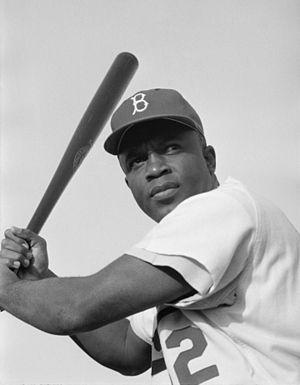
Jack Roosevelt Robinson, dit Jackie Robinson, né le 31 janvier 1919 à Cairo en Géorgie et mort le 24 octobre 1972 à Stamford dans le Connecticut, est un joueur américain de baseball ayant évolué dans la Ligue majeure de 1947 à 1956. Le 15 avril 1947, il devient le premier Noir à jouer en Ligue majeure depuis l'interdiction posée à ce niveau depuis soixante ans par les propriétaires de clubs, qui s'appuyaient sur les décisions de la Cour suprême des États-Unis. Infatigable militant de la cause égalitaire, il ouvre la voie à la « Révolution des droits civiques ».